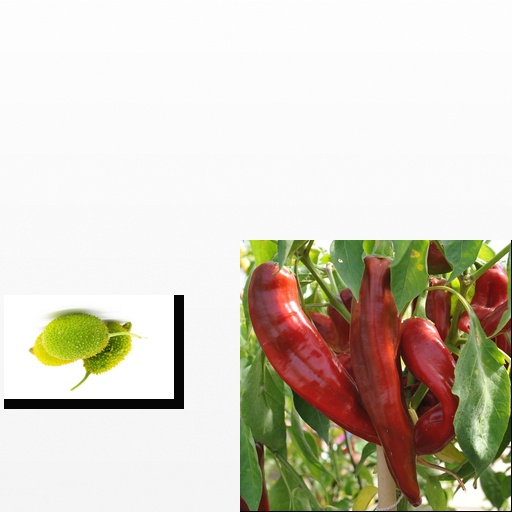
Food items: spiny_gourd, chili_pepper